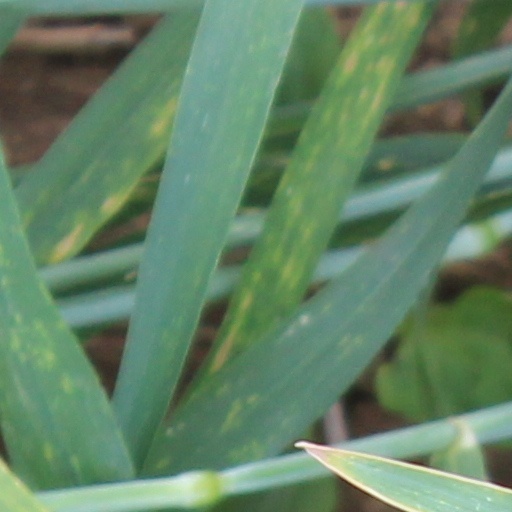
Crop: wheat